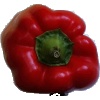
Label: Pepper Red 1